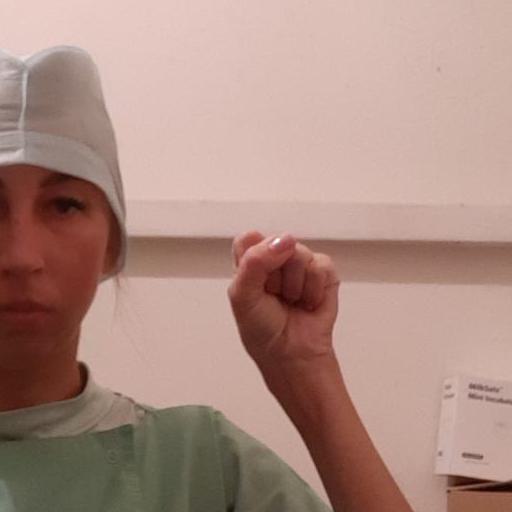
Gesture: fist